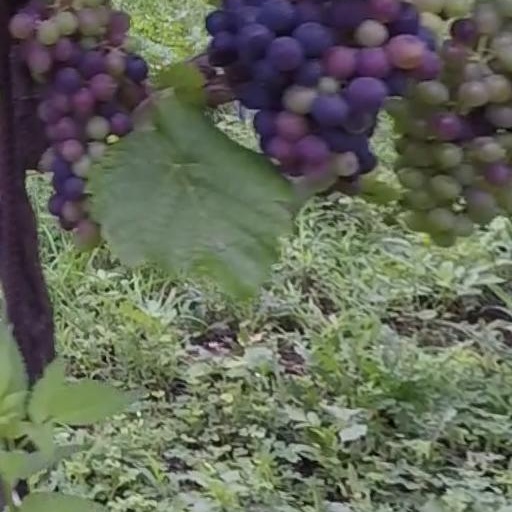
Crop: grape